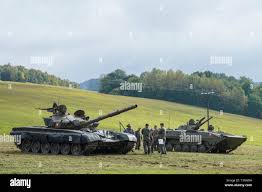
Label: BMP-1